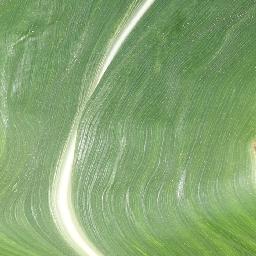
Label: Corn_(Maize)___Healthy